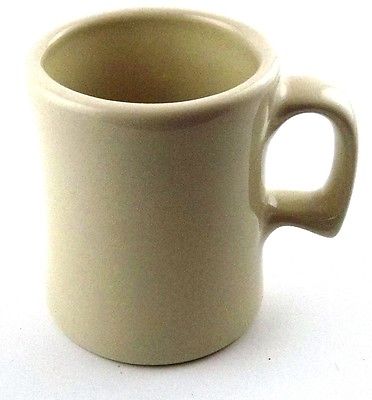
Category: mug